Passive daytime radiative cooling

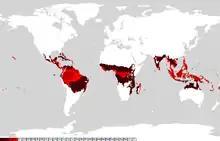
Tropical climates have a lower radiative cooling potential due to high humidity and cloud cover.

While PDRCs have proven successful in temperate regions, reaching the same level of performance is more difficult in tropical climes. This has primarily been attributed to the higher solar irradiance and atmospheric radiation, particularly humidity and cloud cover. The average cooling potential of tropical climates varies between 10 and 40 W m, significantly lower than hot and dry climates.